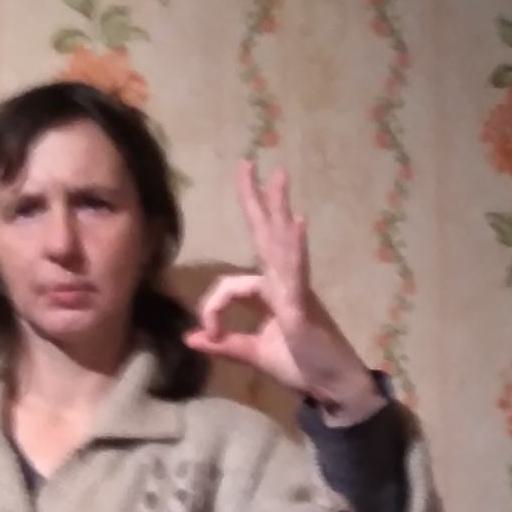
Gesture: ok